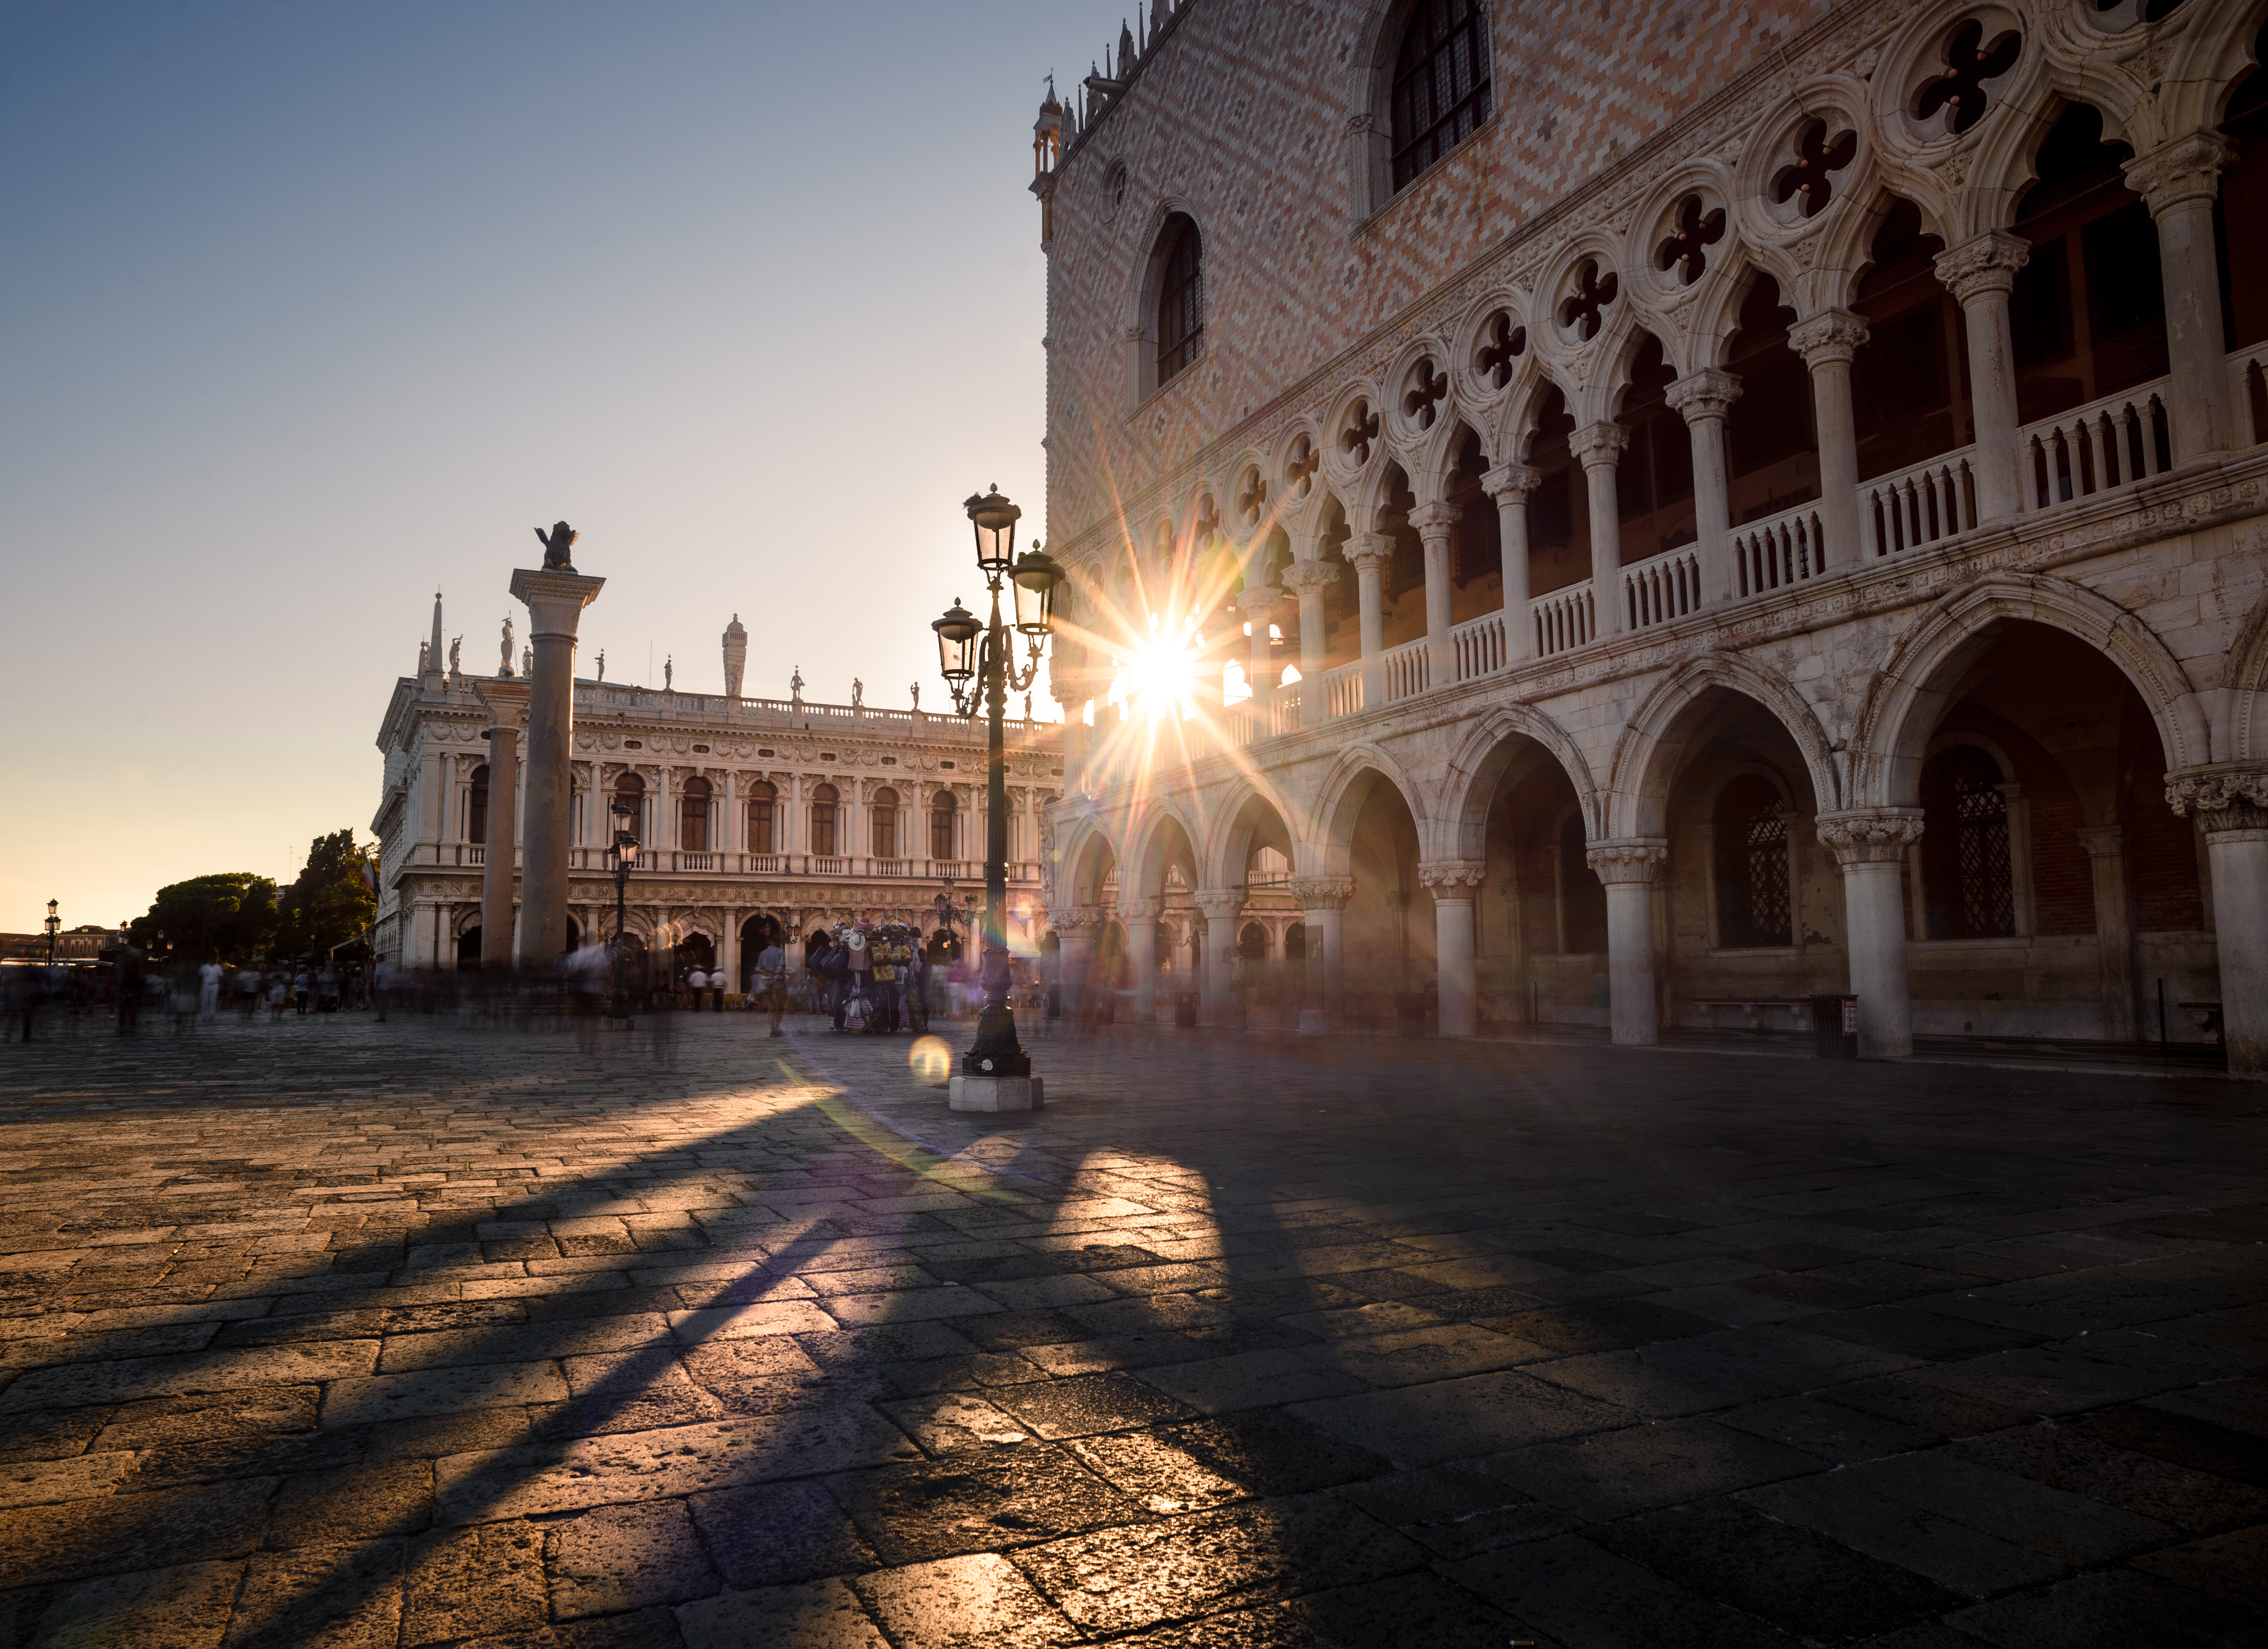
night, palace, city, cityscape, evening, landmark, temple, town square, basilica, ancient history, human settlement